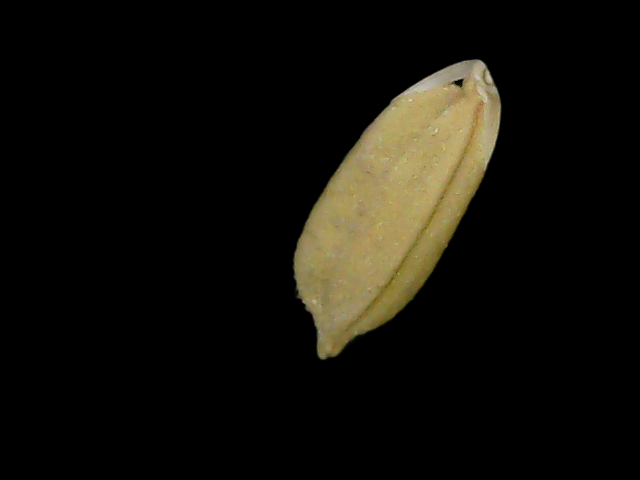
Rice variety: Bd76